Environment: real
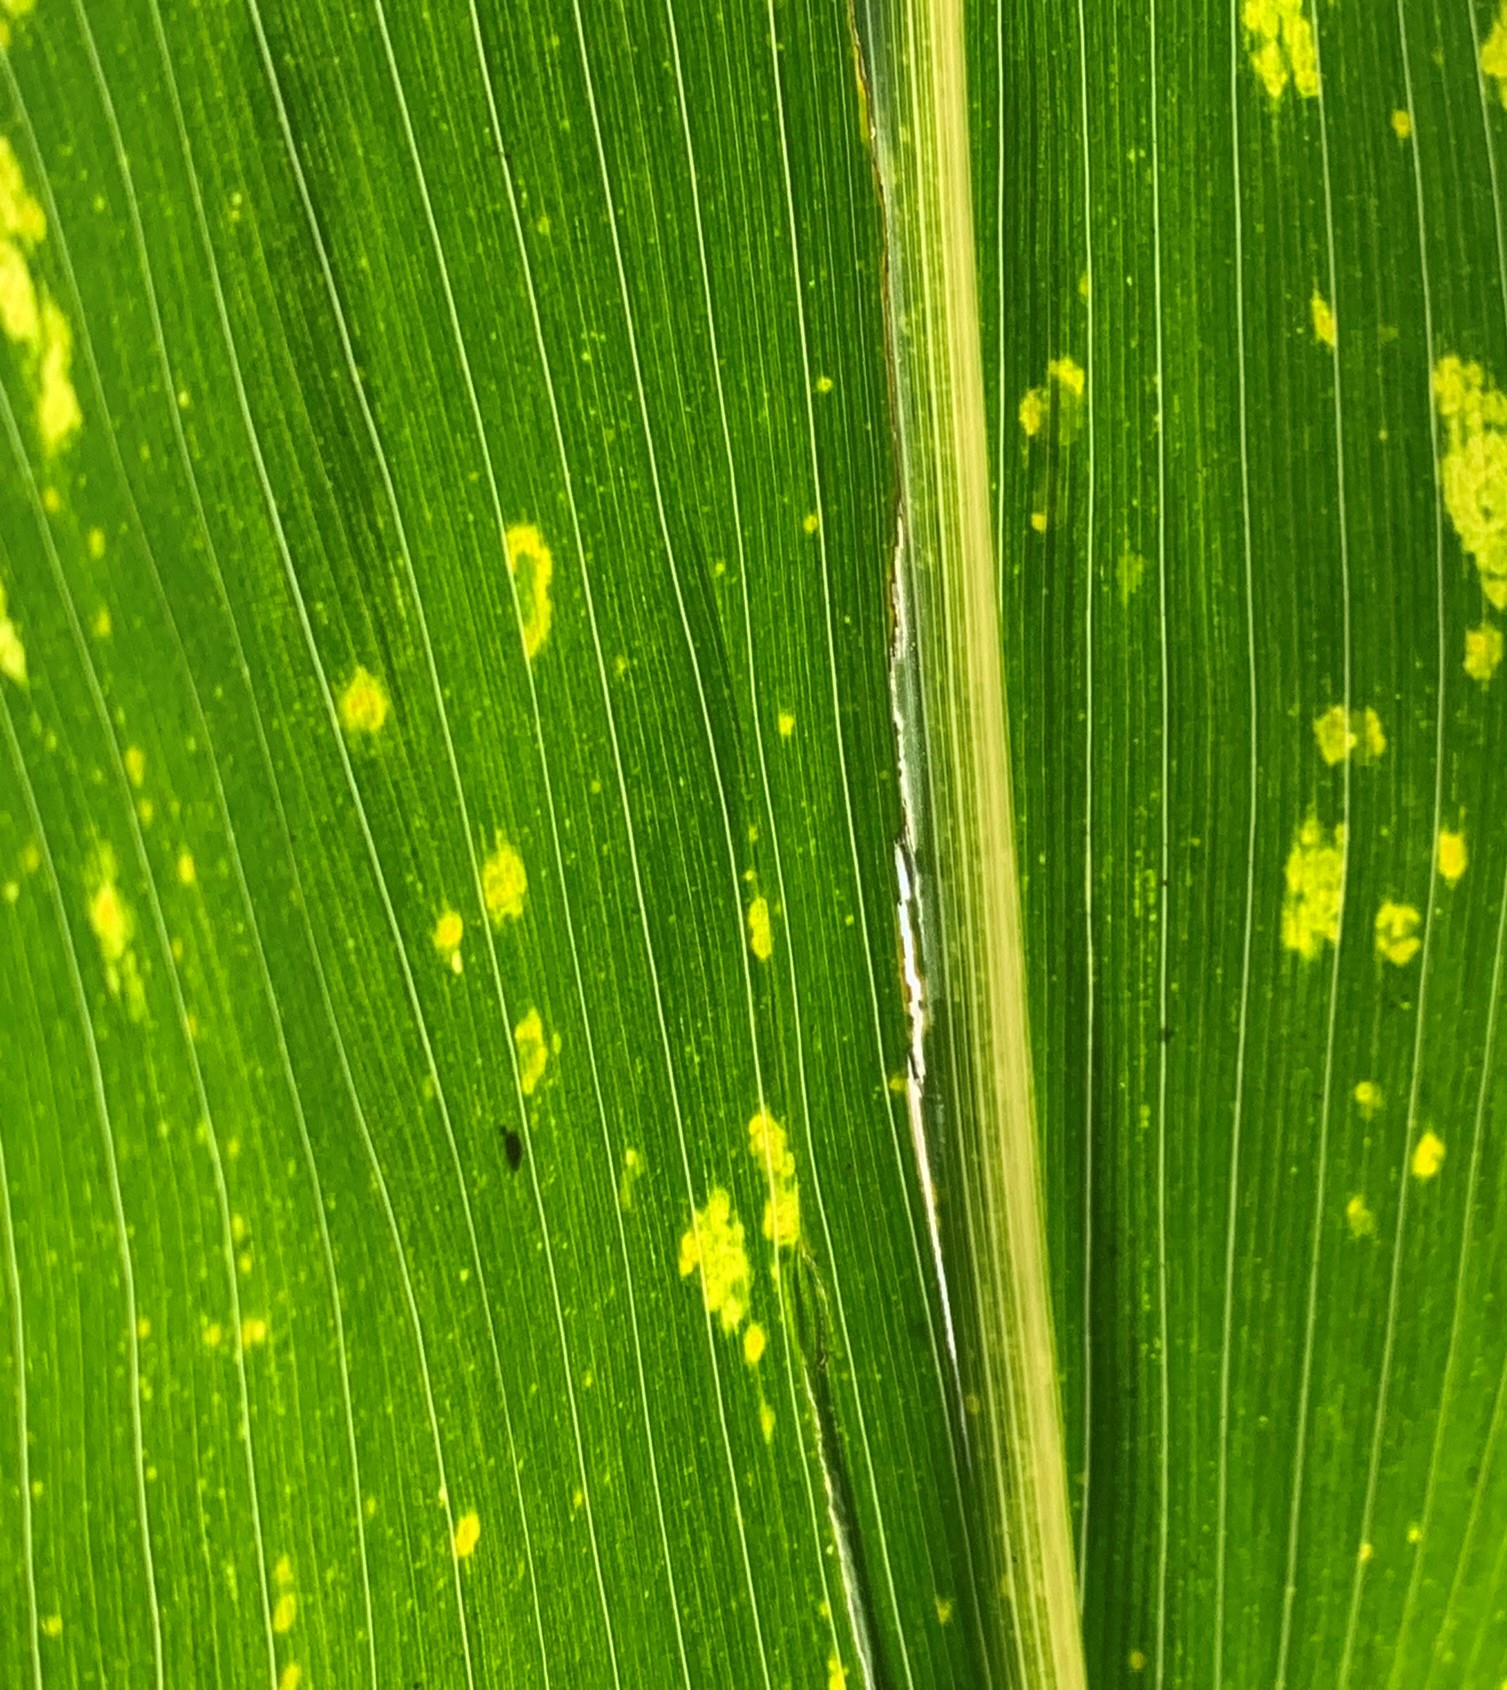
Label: lethal_necrosis